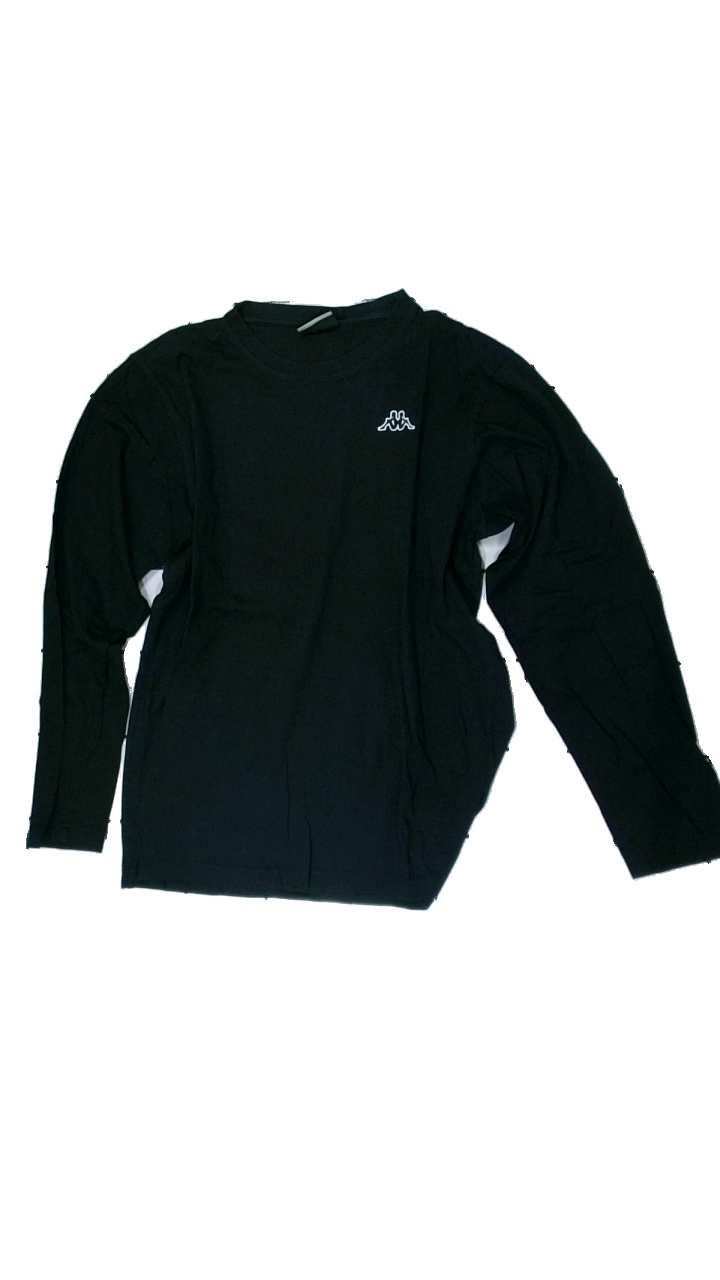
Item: Top (Men)
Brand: Kappa
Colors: Black
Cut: Regular
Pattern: Logo print
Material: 100% cotton
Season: All
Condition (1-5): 4
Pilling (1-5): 5
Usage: Reuse
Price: <50